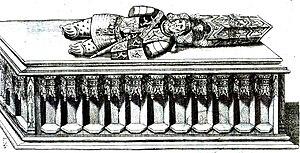
Tombeau de Jean III de Brabant